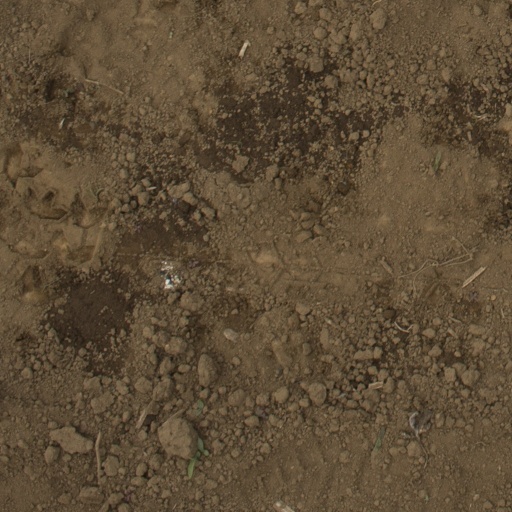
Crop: Jerusalem artichoke